Württemberg T 6

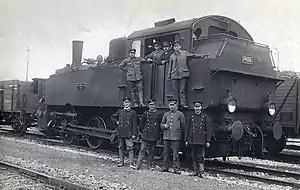

The Württemberg T 6 was a German, 0-8-0T, goods train, tank locomotive operated by the Royal Württemberg State Railways.